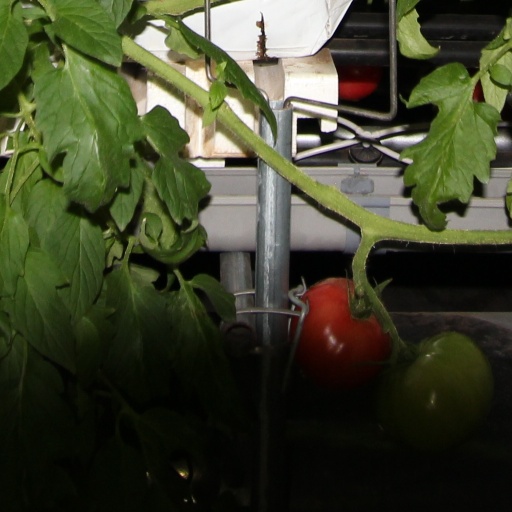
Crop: tomato